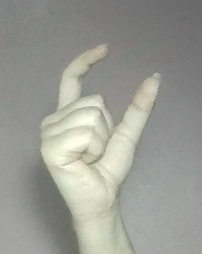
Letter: nun